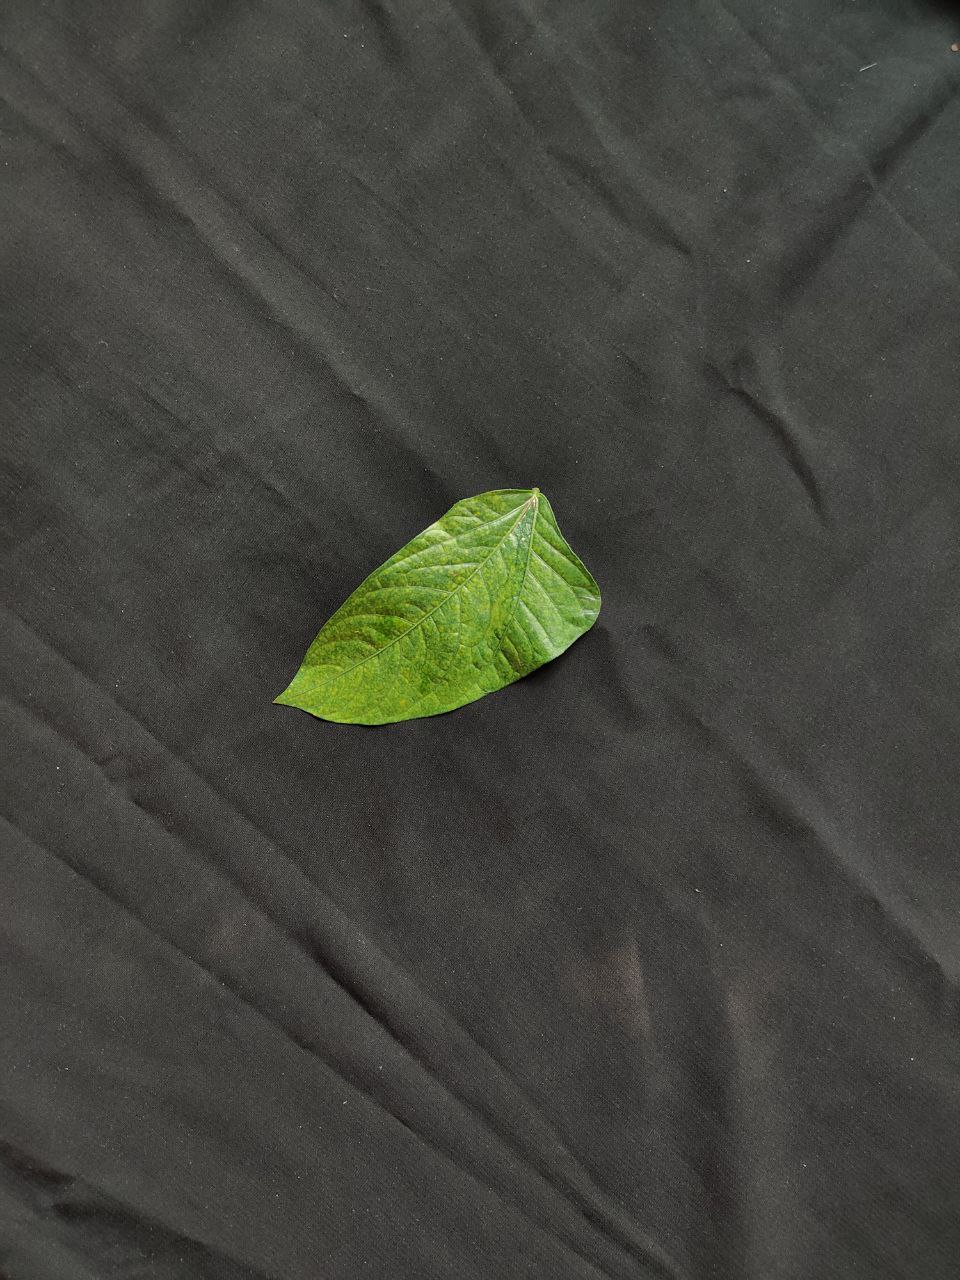
Crop: cowpea
Leaf condition: Mosaic Virus